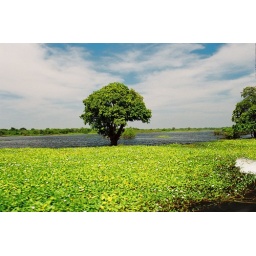
This tree stands in several feet of water surrounded by a mat of floating greens.